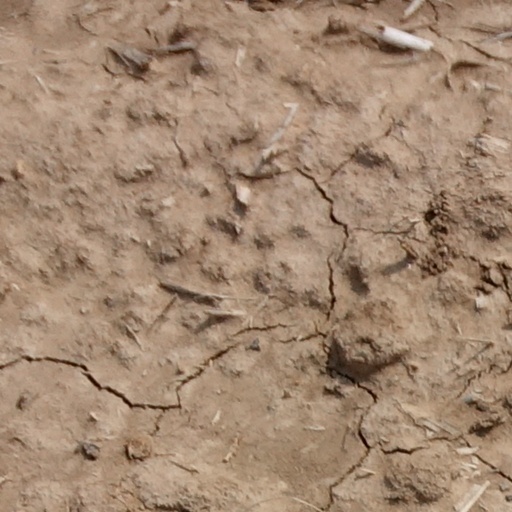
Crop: wheat